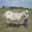
Label: horse